Selica Winiata

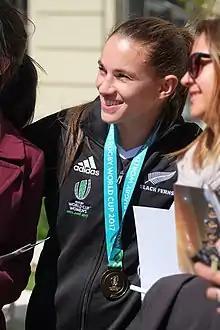
Winiata in 2017

Selica Winiata (born 14 November 1986) is a New Zealand Rugby union player and referee. She plays for the Black Ferns, the Black Ferns Sevens and provincially for the . She was part of the Black Ferns 2014 and Champion 2017 Rugby World Cup squads. She won a silver medal with the Black Ferns Sevens team at the inaugural women's 2009 Rugby World Cup Sevens tournament and a gold medal at the 2013 Rugby World Cup Sevens.